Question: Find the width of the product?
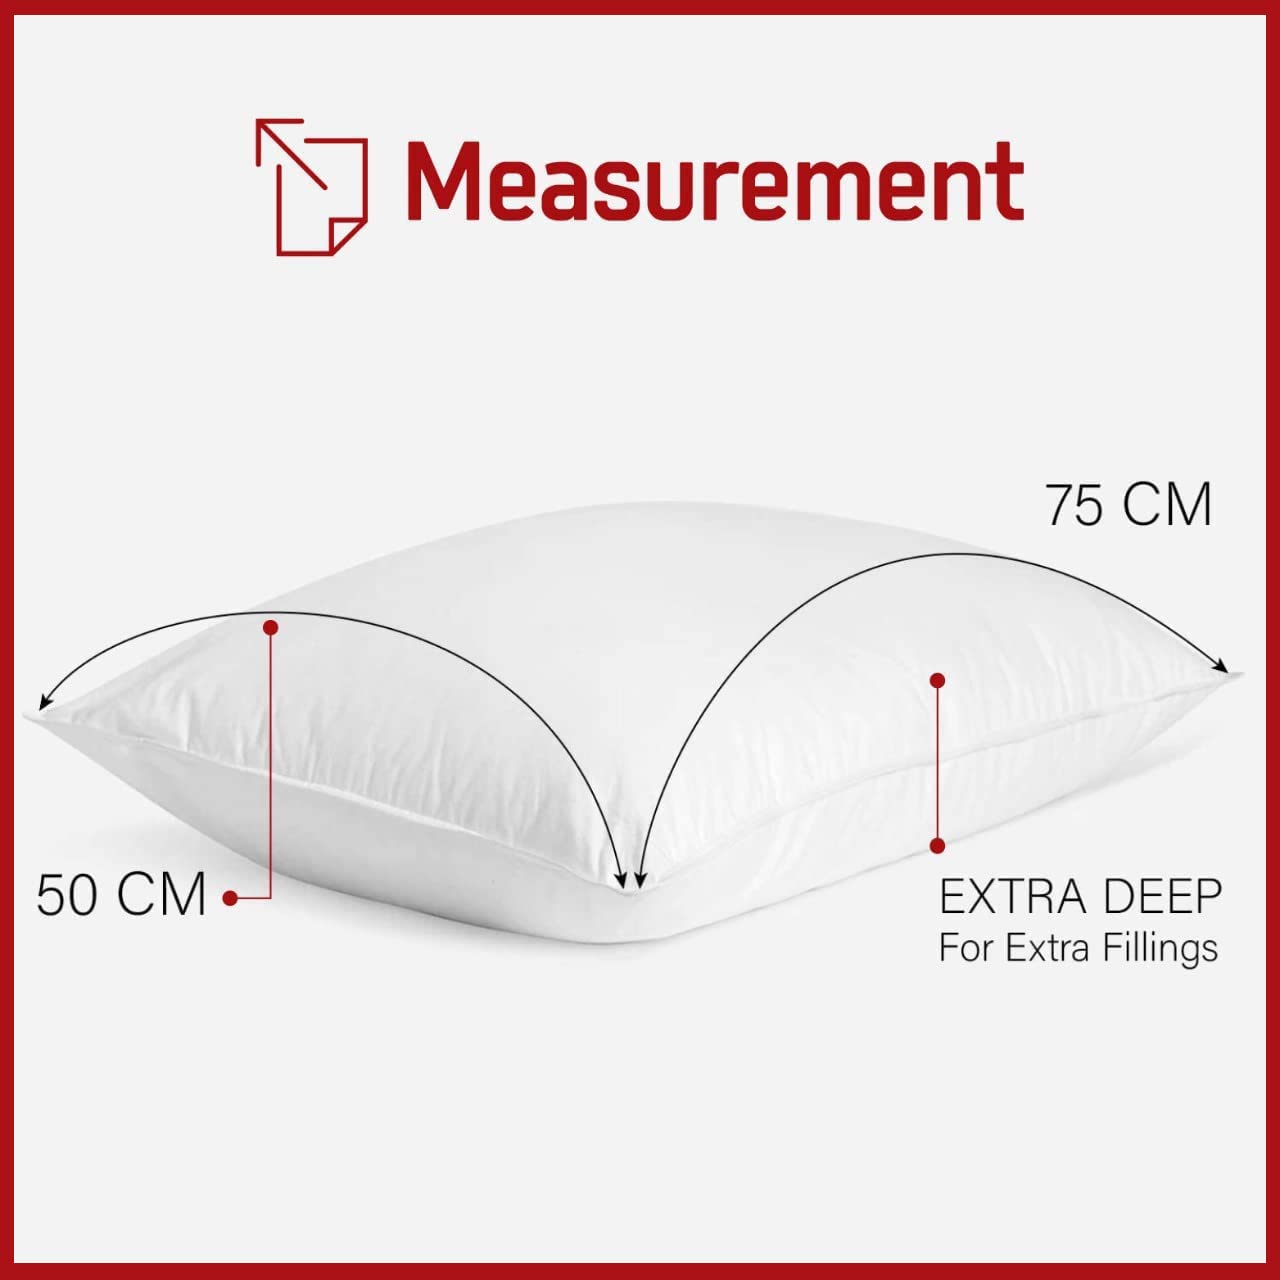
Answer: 50.0 centimetre